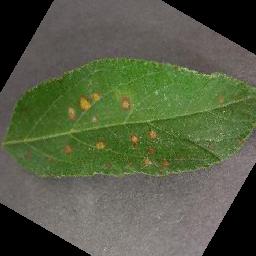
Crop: apple
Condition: cedar_rust